The Man Trap

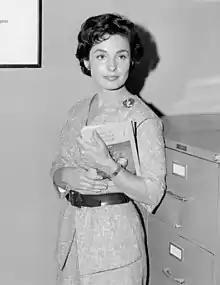
Jeanne Bal (pictured in a promotional picture for "Mr. Novak") portrayed Nancy Crater, whose image the creature copied in this episode.

Jeanne Bal was cast as Nancy Crater, McCoy's former love interest; the actress had previously guest-starred in "Perry Mason" and was one of the main performers in the sitcom "Love and Marriage". Alfred Ryder was well known for his numerous appearances in similar genre series such as "The Wild Wild West" and "The Outer Limits". After his appearance as Robert Crater in "The Man Trap", he appeared in the science fiction series "The Invaders".